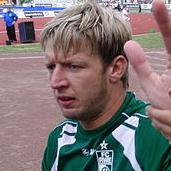
Age: 26